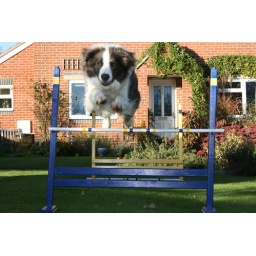
I hate the house in the background. otherwise, this would be really cute